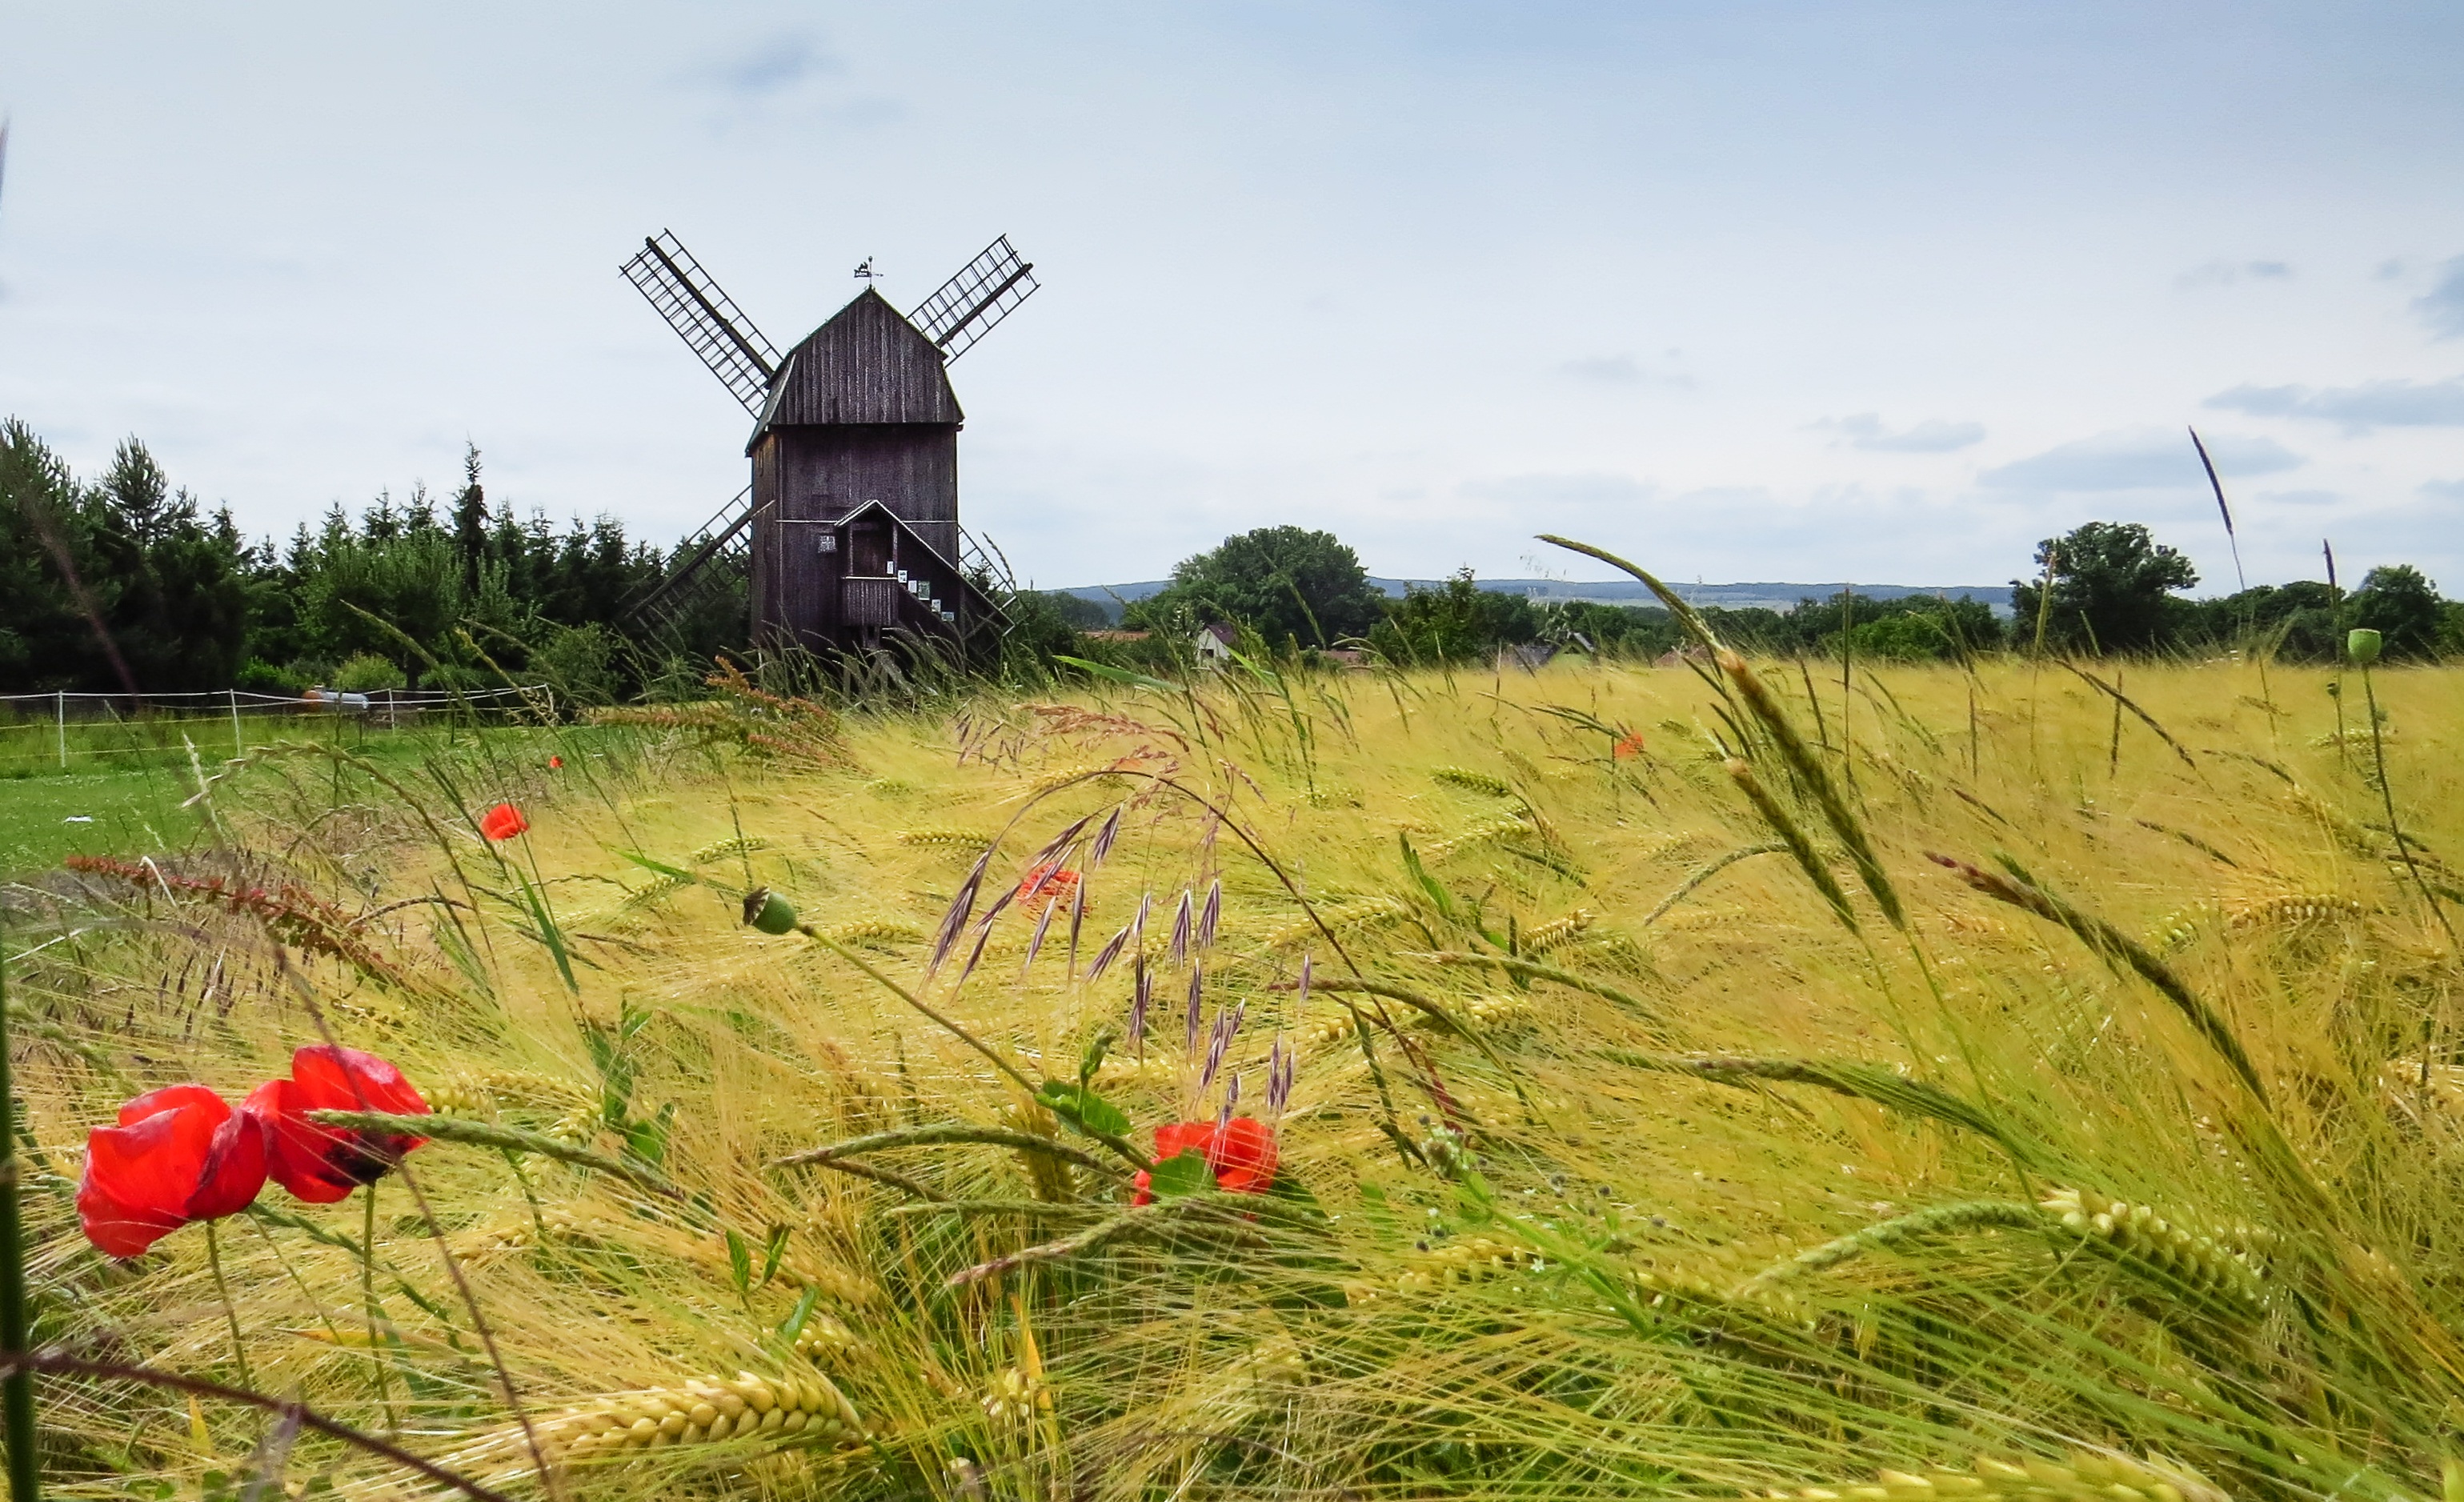
landscape, grass, field, farm, meadow, prairie, flower, windmill, wind, old, pasture, nostalgia, agriculture, plain, mill, grassland, wetland, cornfield, poppies, habitat, ecosystem, steppe, rural area, paddy field, windr der, natural environment, grass family